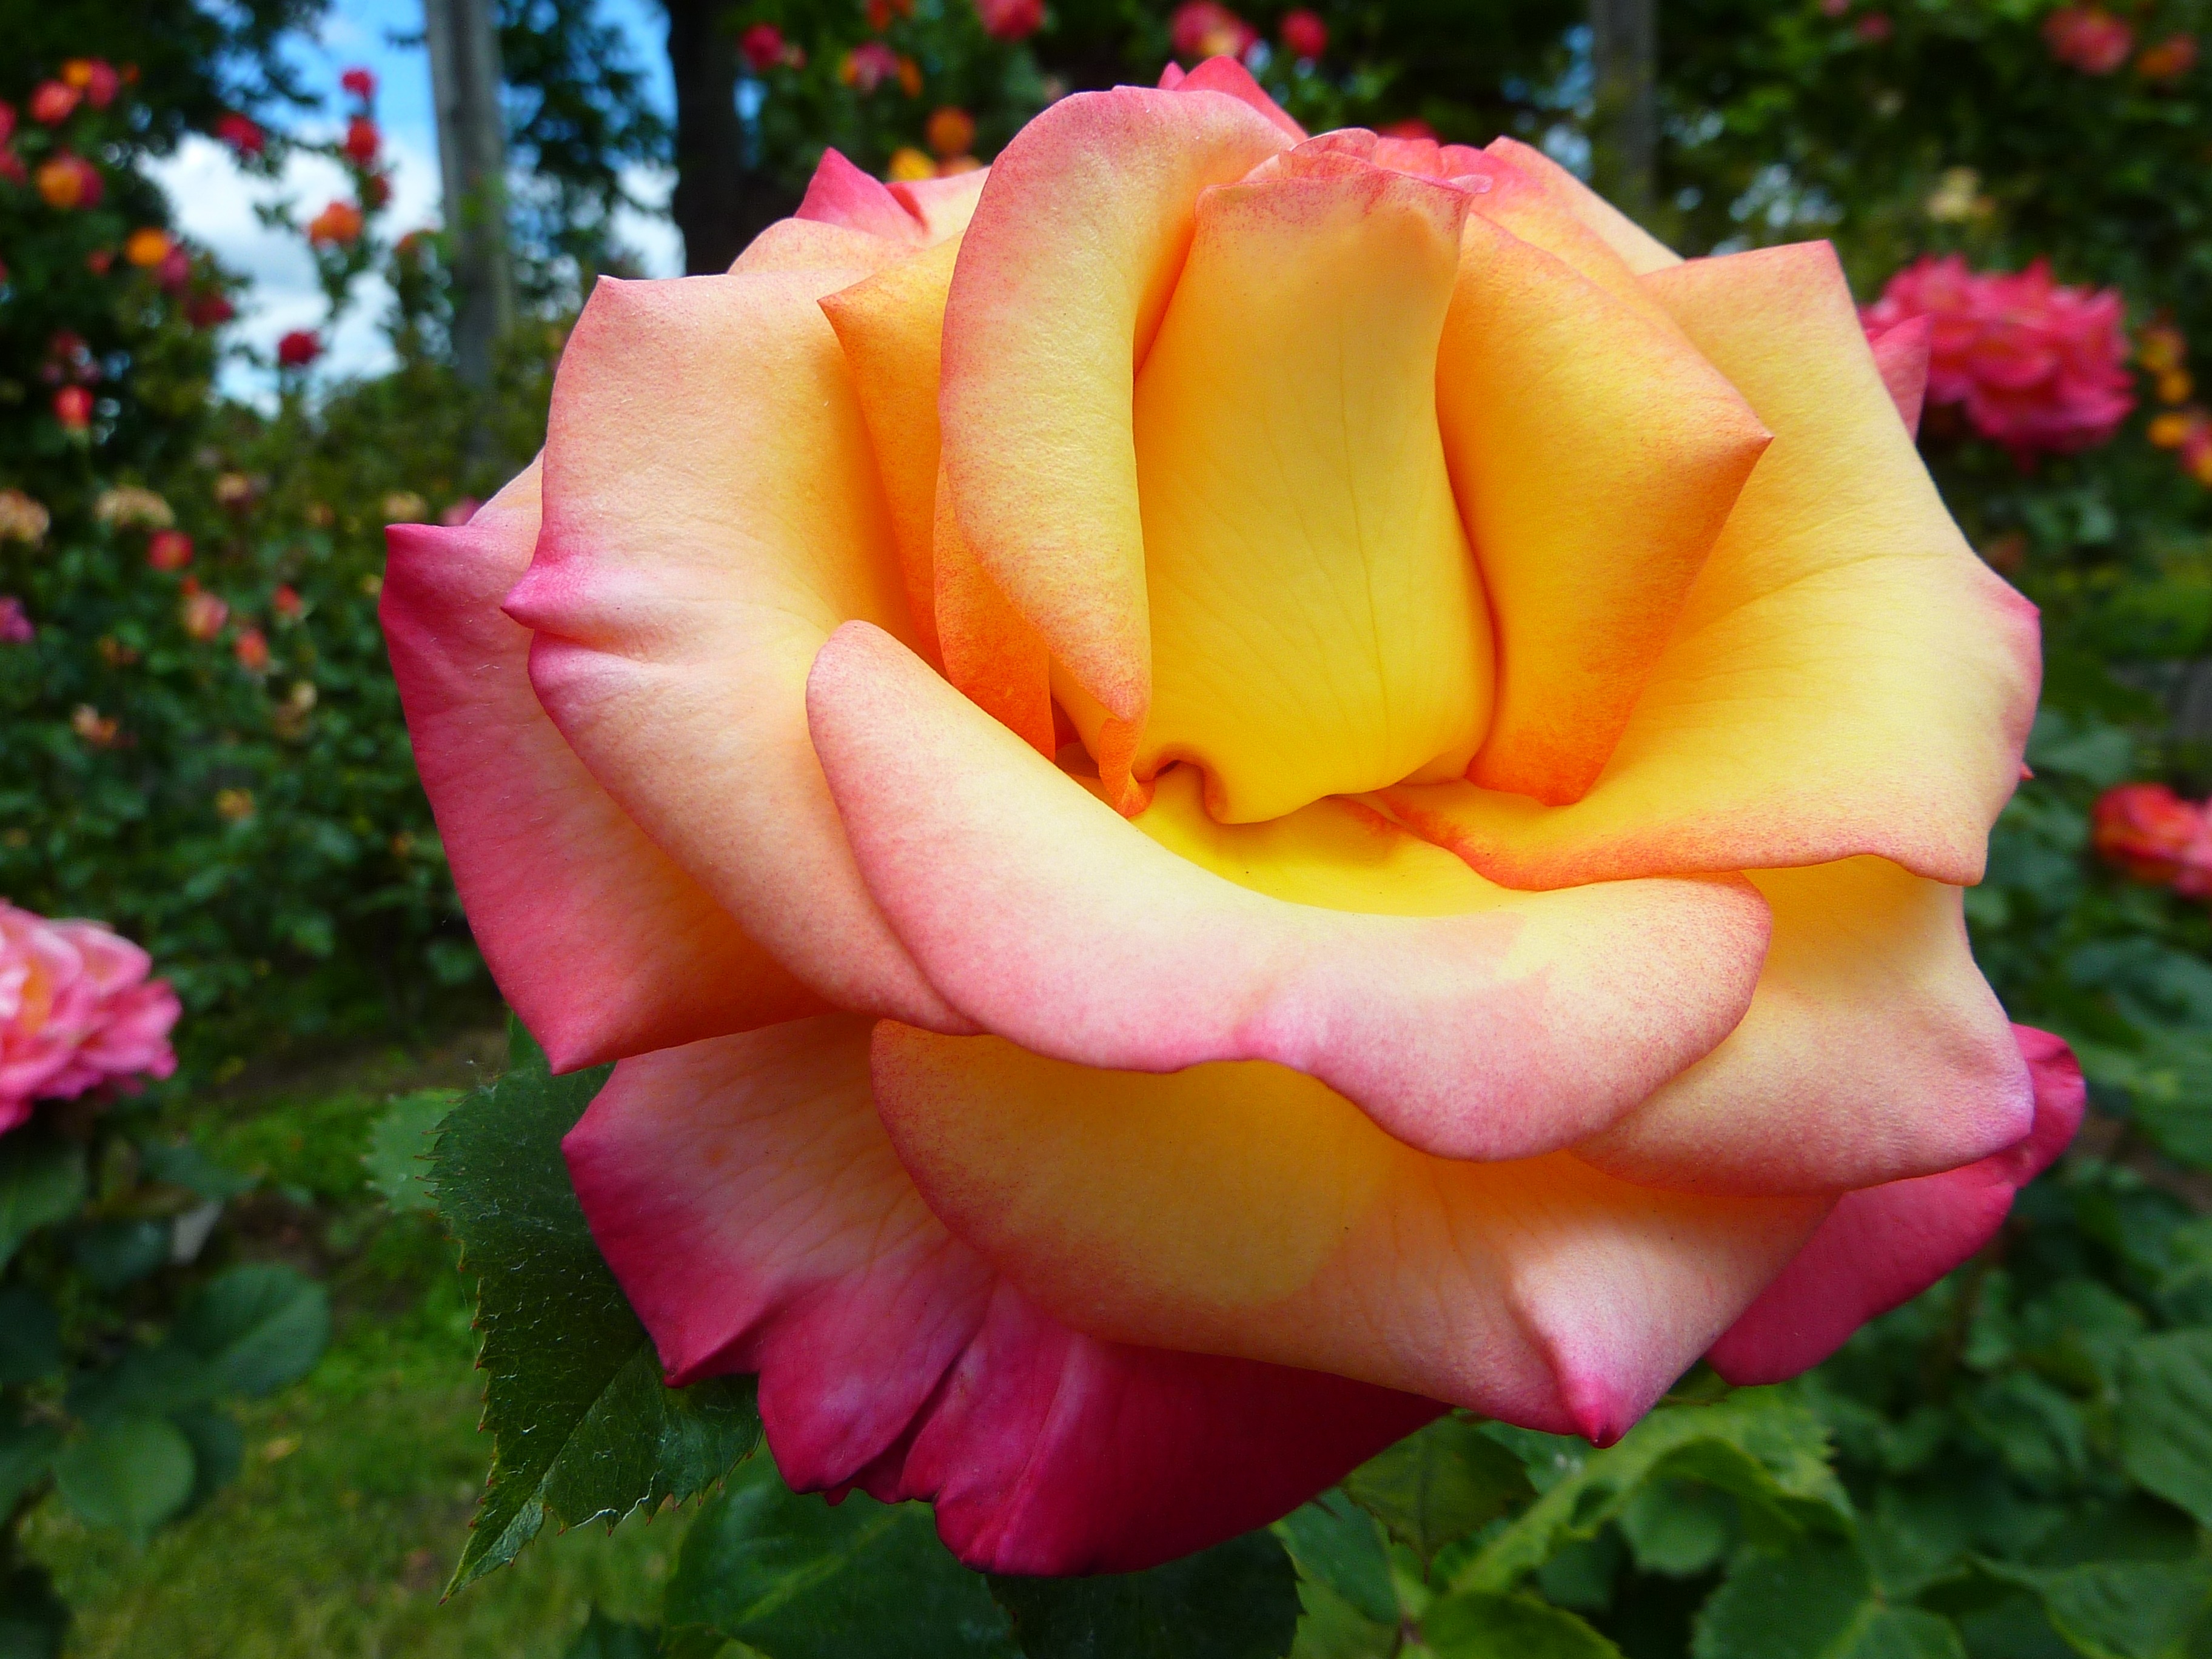
nature, plant, flower, petal, rose, macro, park, pink, flora, floribunda, oregon, flowering plant, garden roses, rose family, land plant, rose order, eugene oregon, owens rose gardens